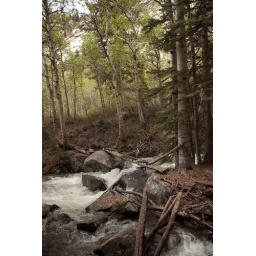
A bridge to cross the stream under second waterfall